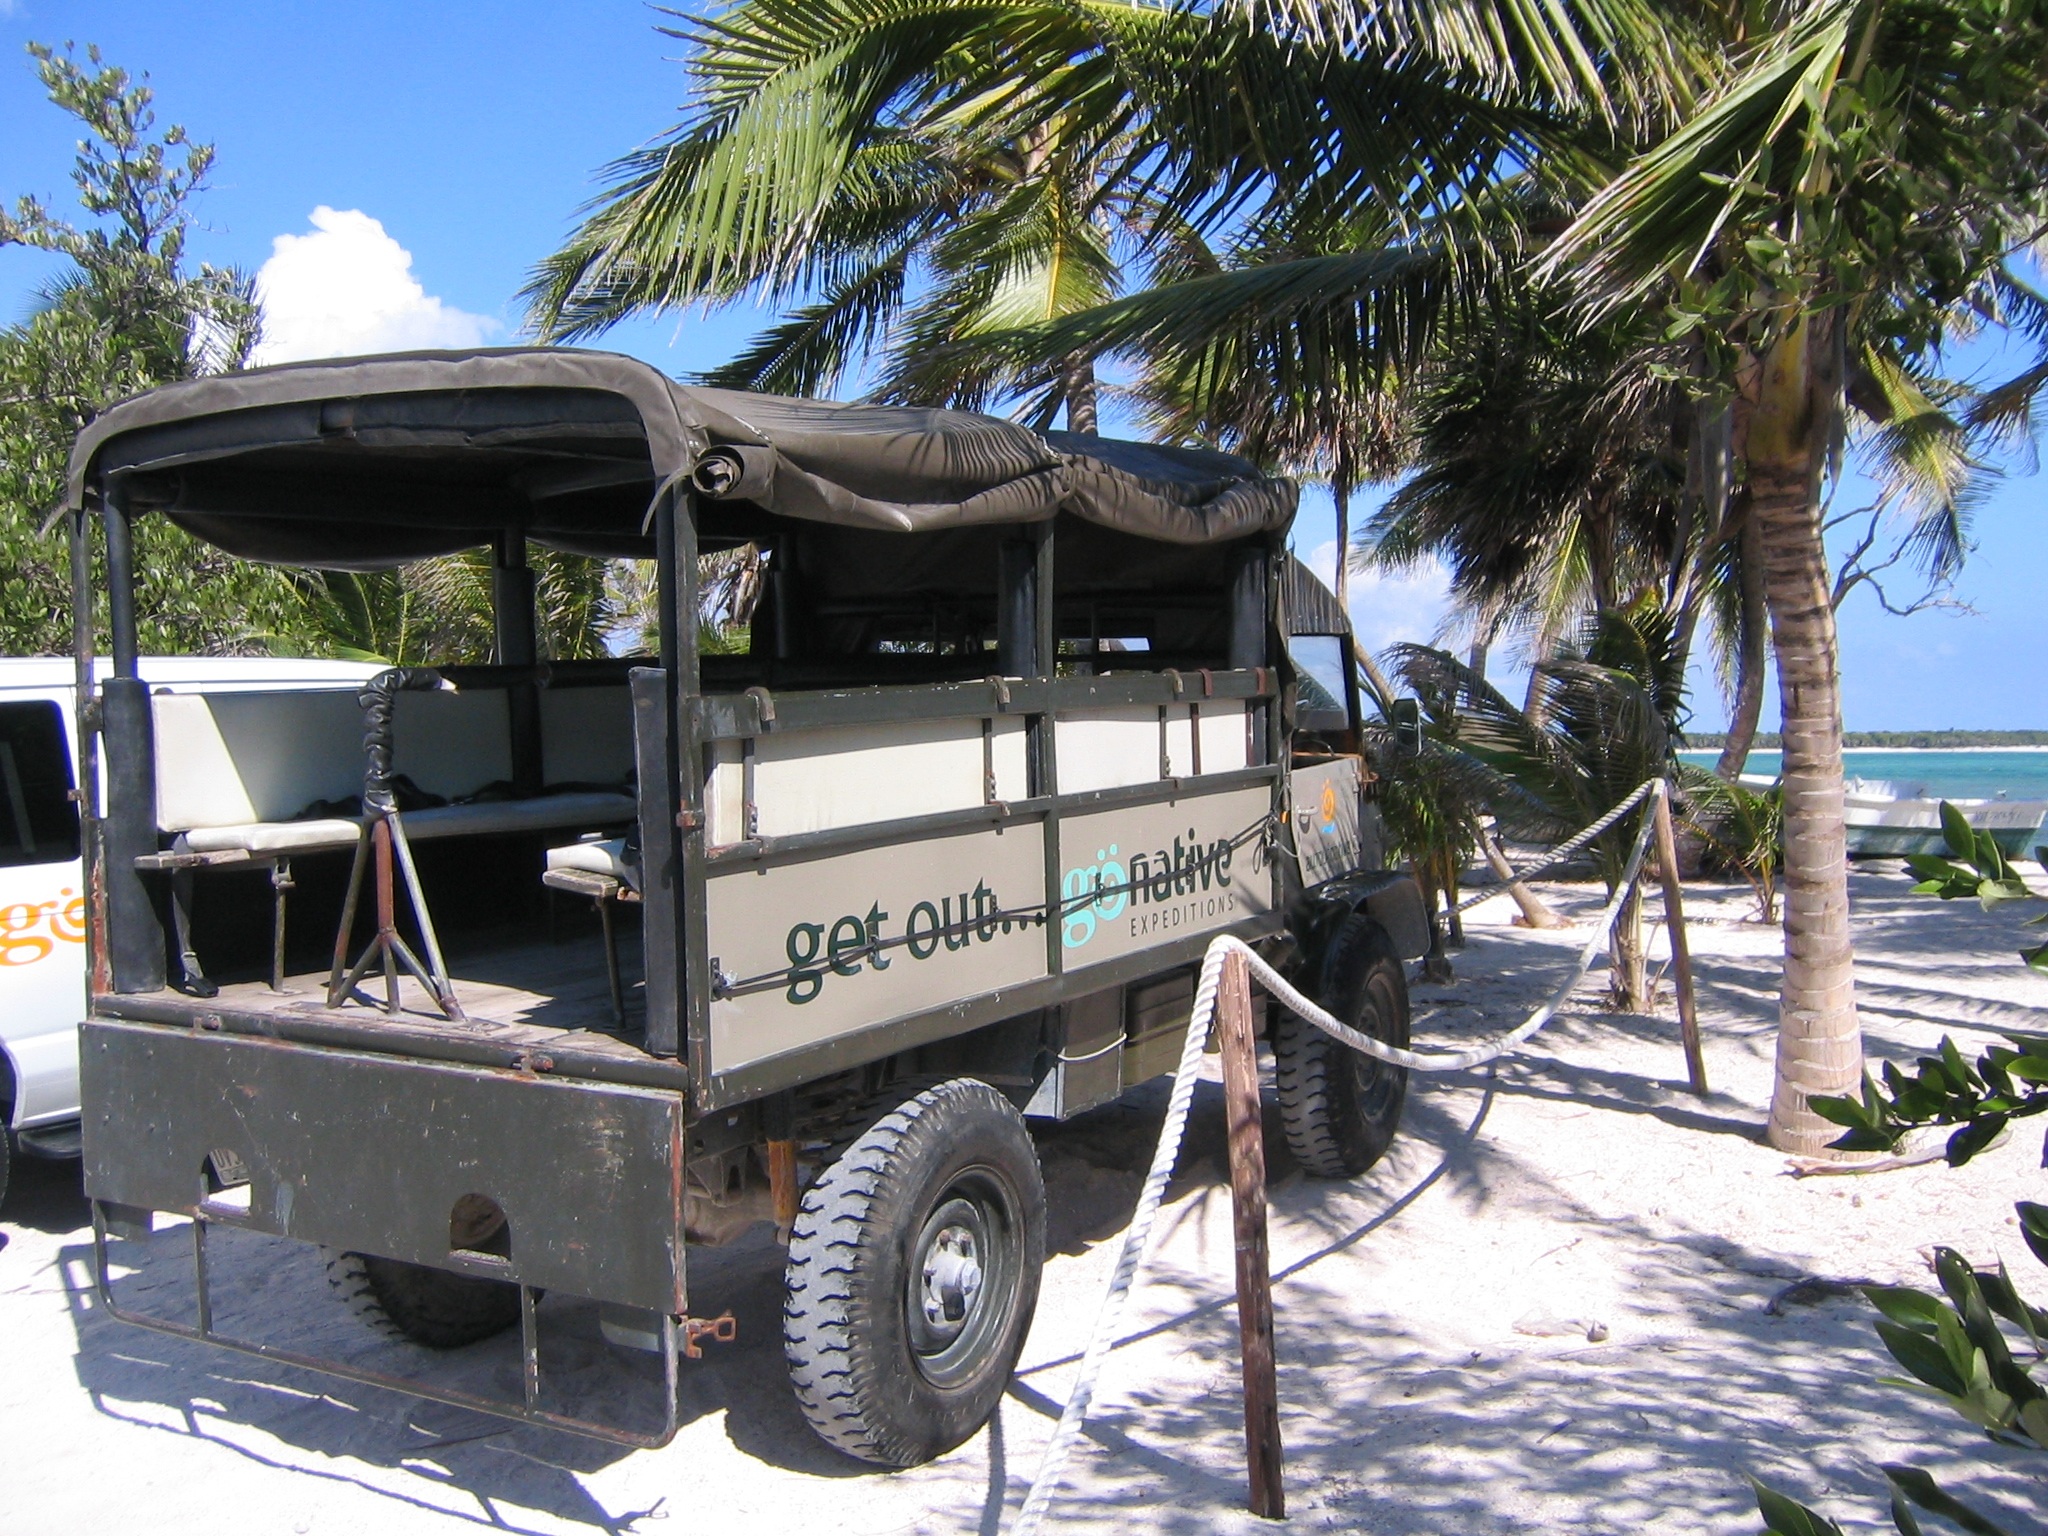
sea, vehicle, auto, palm trees, unimog